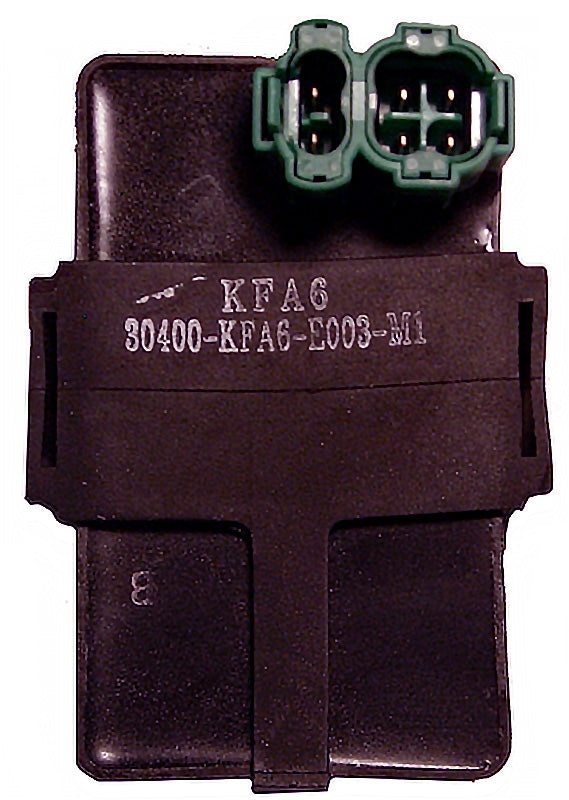
CENTRALITA ELECTRÓNICA CDI KYMKO PEOPLE
Brand: SGR
ATENCIÓN: EL MATERIAL ELÉCTRICO NO TIENE DEVOLUCIÓN VEHÍCULOS Kymco MXU 50 (2006-2010) Kymco People 2T 50 (1999-2004) Kymco People S 2T 50 (2005-2014)
Category: Vehicles & Parts > Vehicle Parts & Accessories > Motor Vehicle Parts > Motor Vehicle Power & Electrical Systems > Ignition Switches